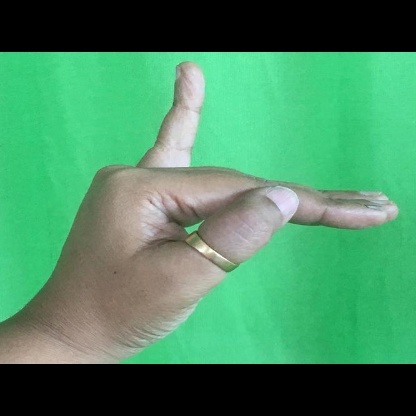
Mudra: Hamsapaksha